Dan Auerbach

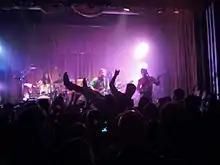
Dan Auerbach and the Fast Five playing the Beachland Ballroom in Cleveland, Ohio on March 5, 2009.

The band Fast Five toured with Auerbach in 2009. The Fast Five's other members drew from the band Hacienda and percussionist Patrick Hallahan from My Morning Jacket. The original percussionist, Bob Cesare, was unable to perform with the Fast Five because of a death in his family.